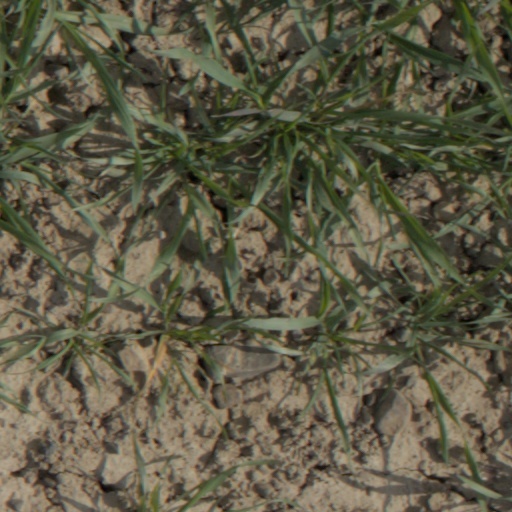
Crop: wheat